Shuanggudui

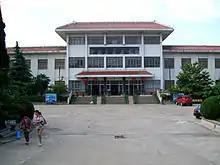
Fuyang city museum

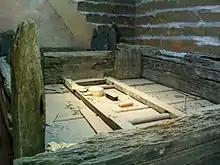
Tomb of Xiahou Zao (front), now located in Fuyang's local museum

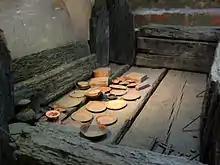
Tomb of Xiahou Zao (rear). The site of Xiahou Zao's tomb became known as Shuanggudui

Shuanggudui was excavated in July 1977 during the expansion of the Fuyang municipal airport in Anhui province, China. Located about two miles outside Fuyang at the time, the site was known to contain old tombs, yet it is unclear whether the excavation was pre-planned or rushed just as construction started. The digging was supervised by two archeologists from the Anhui Provincial Archaeological Relics Find Team, who discovered two tombs, one of which (Tomb 1, to the east) was found to contain texts and artifacts. A ramp wide led to a coffin chamber measuring north-south by east-west, about half the area of the more famous Tomb 3 that had been discovered in Mawangdui in 1973.